Andreas Pavias

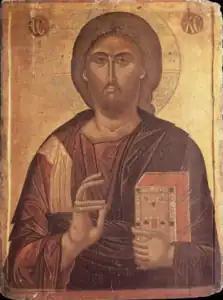
Christ Pantocrator

Pavias was born in Heraklion. His father's name was Petros and he was a priest. Pavia's wife's name was Maria or Marietta. He had a son named Athanasios he was a painter. Andreas also had an adoptive daughter named Agnes. Pavias studied painting under Angelos Akotantos. He was also recorded loaning money to painter Andreas Ritzos. Archival documents in Venice demonstrate that Pavias was involved in business deals in Heraklion in the years 1471, 1473, and 1479. On April 23, 1480, he was a witness and he signed the document magister Andreas Pavias, penctor. In 1481 he rented a house on Georgio Grin in Vourgo Candia Palaiochora.